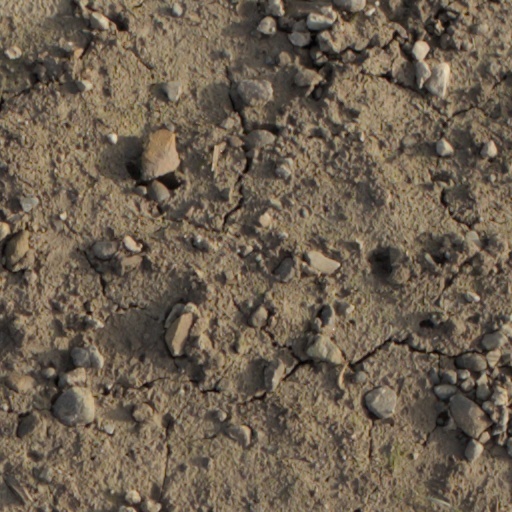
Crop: wheat